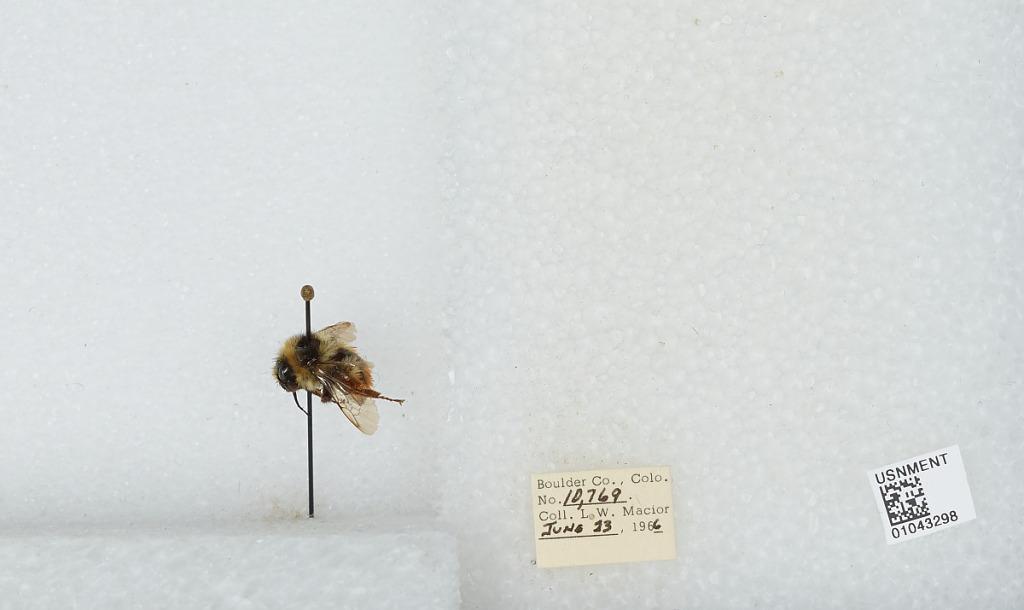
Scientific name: Bombus (Pyrobombus) bifarius Cresson
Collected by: L. Macior
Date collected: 1966-6-23
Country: United States
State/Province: Colorado
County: Boulder
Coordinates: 40.09, -105.36